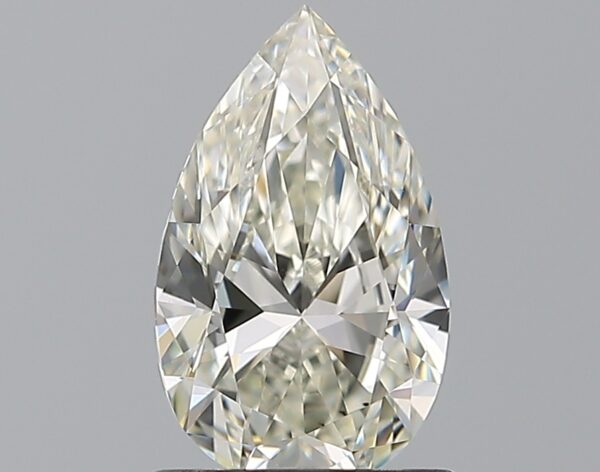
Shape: pear
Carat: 0.92
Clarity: VS1
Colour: K
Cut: EX
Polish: EX
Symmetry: VG
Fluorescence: F
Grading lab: GIA
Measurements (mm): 8.67 x 5.28 x 3.26